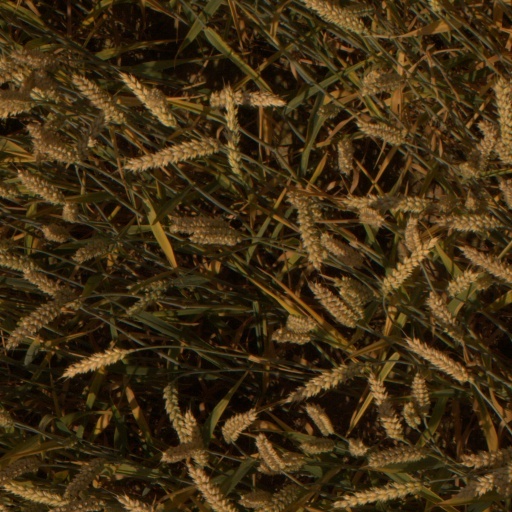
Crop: wheat